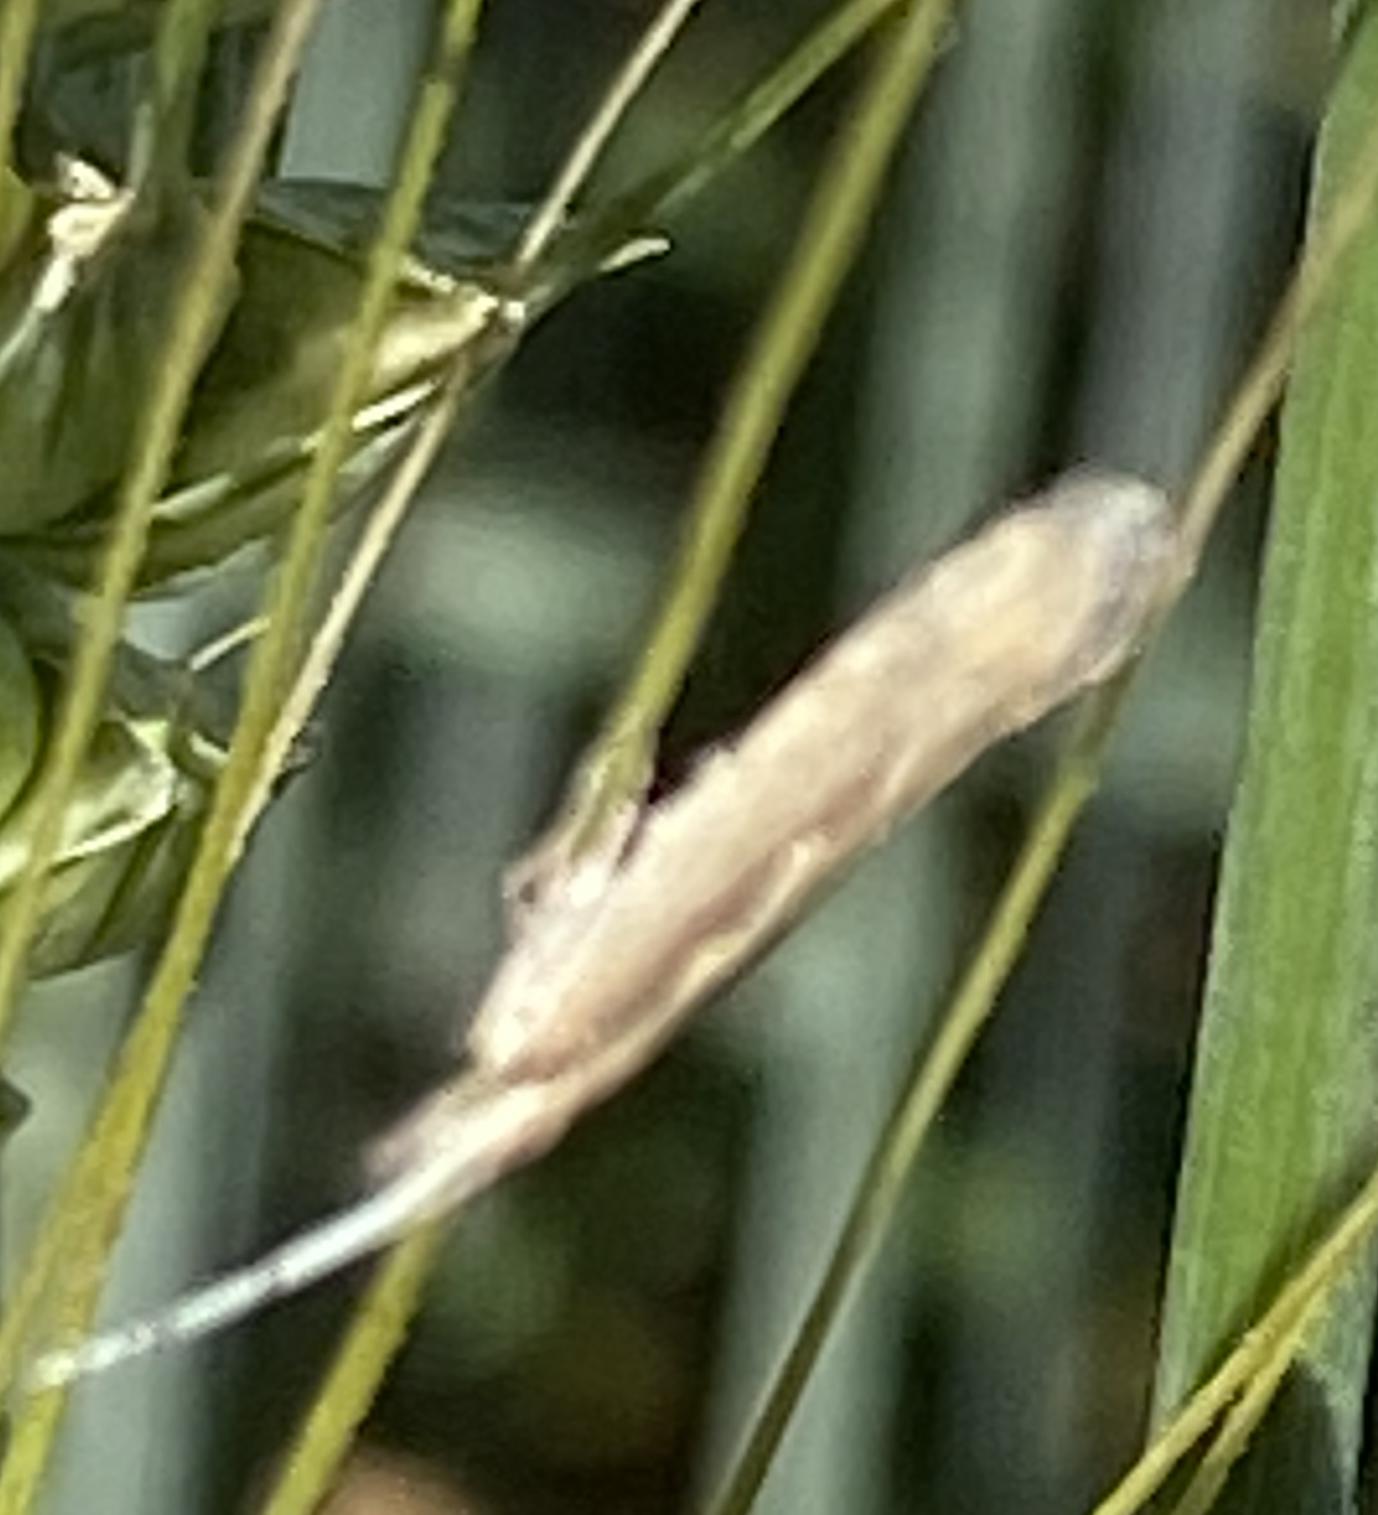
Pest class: diamondback_moth